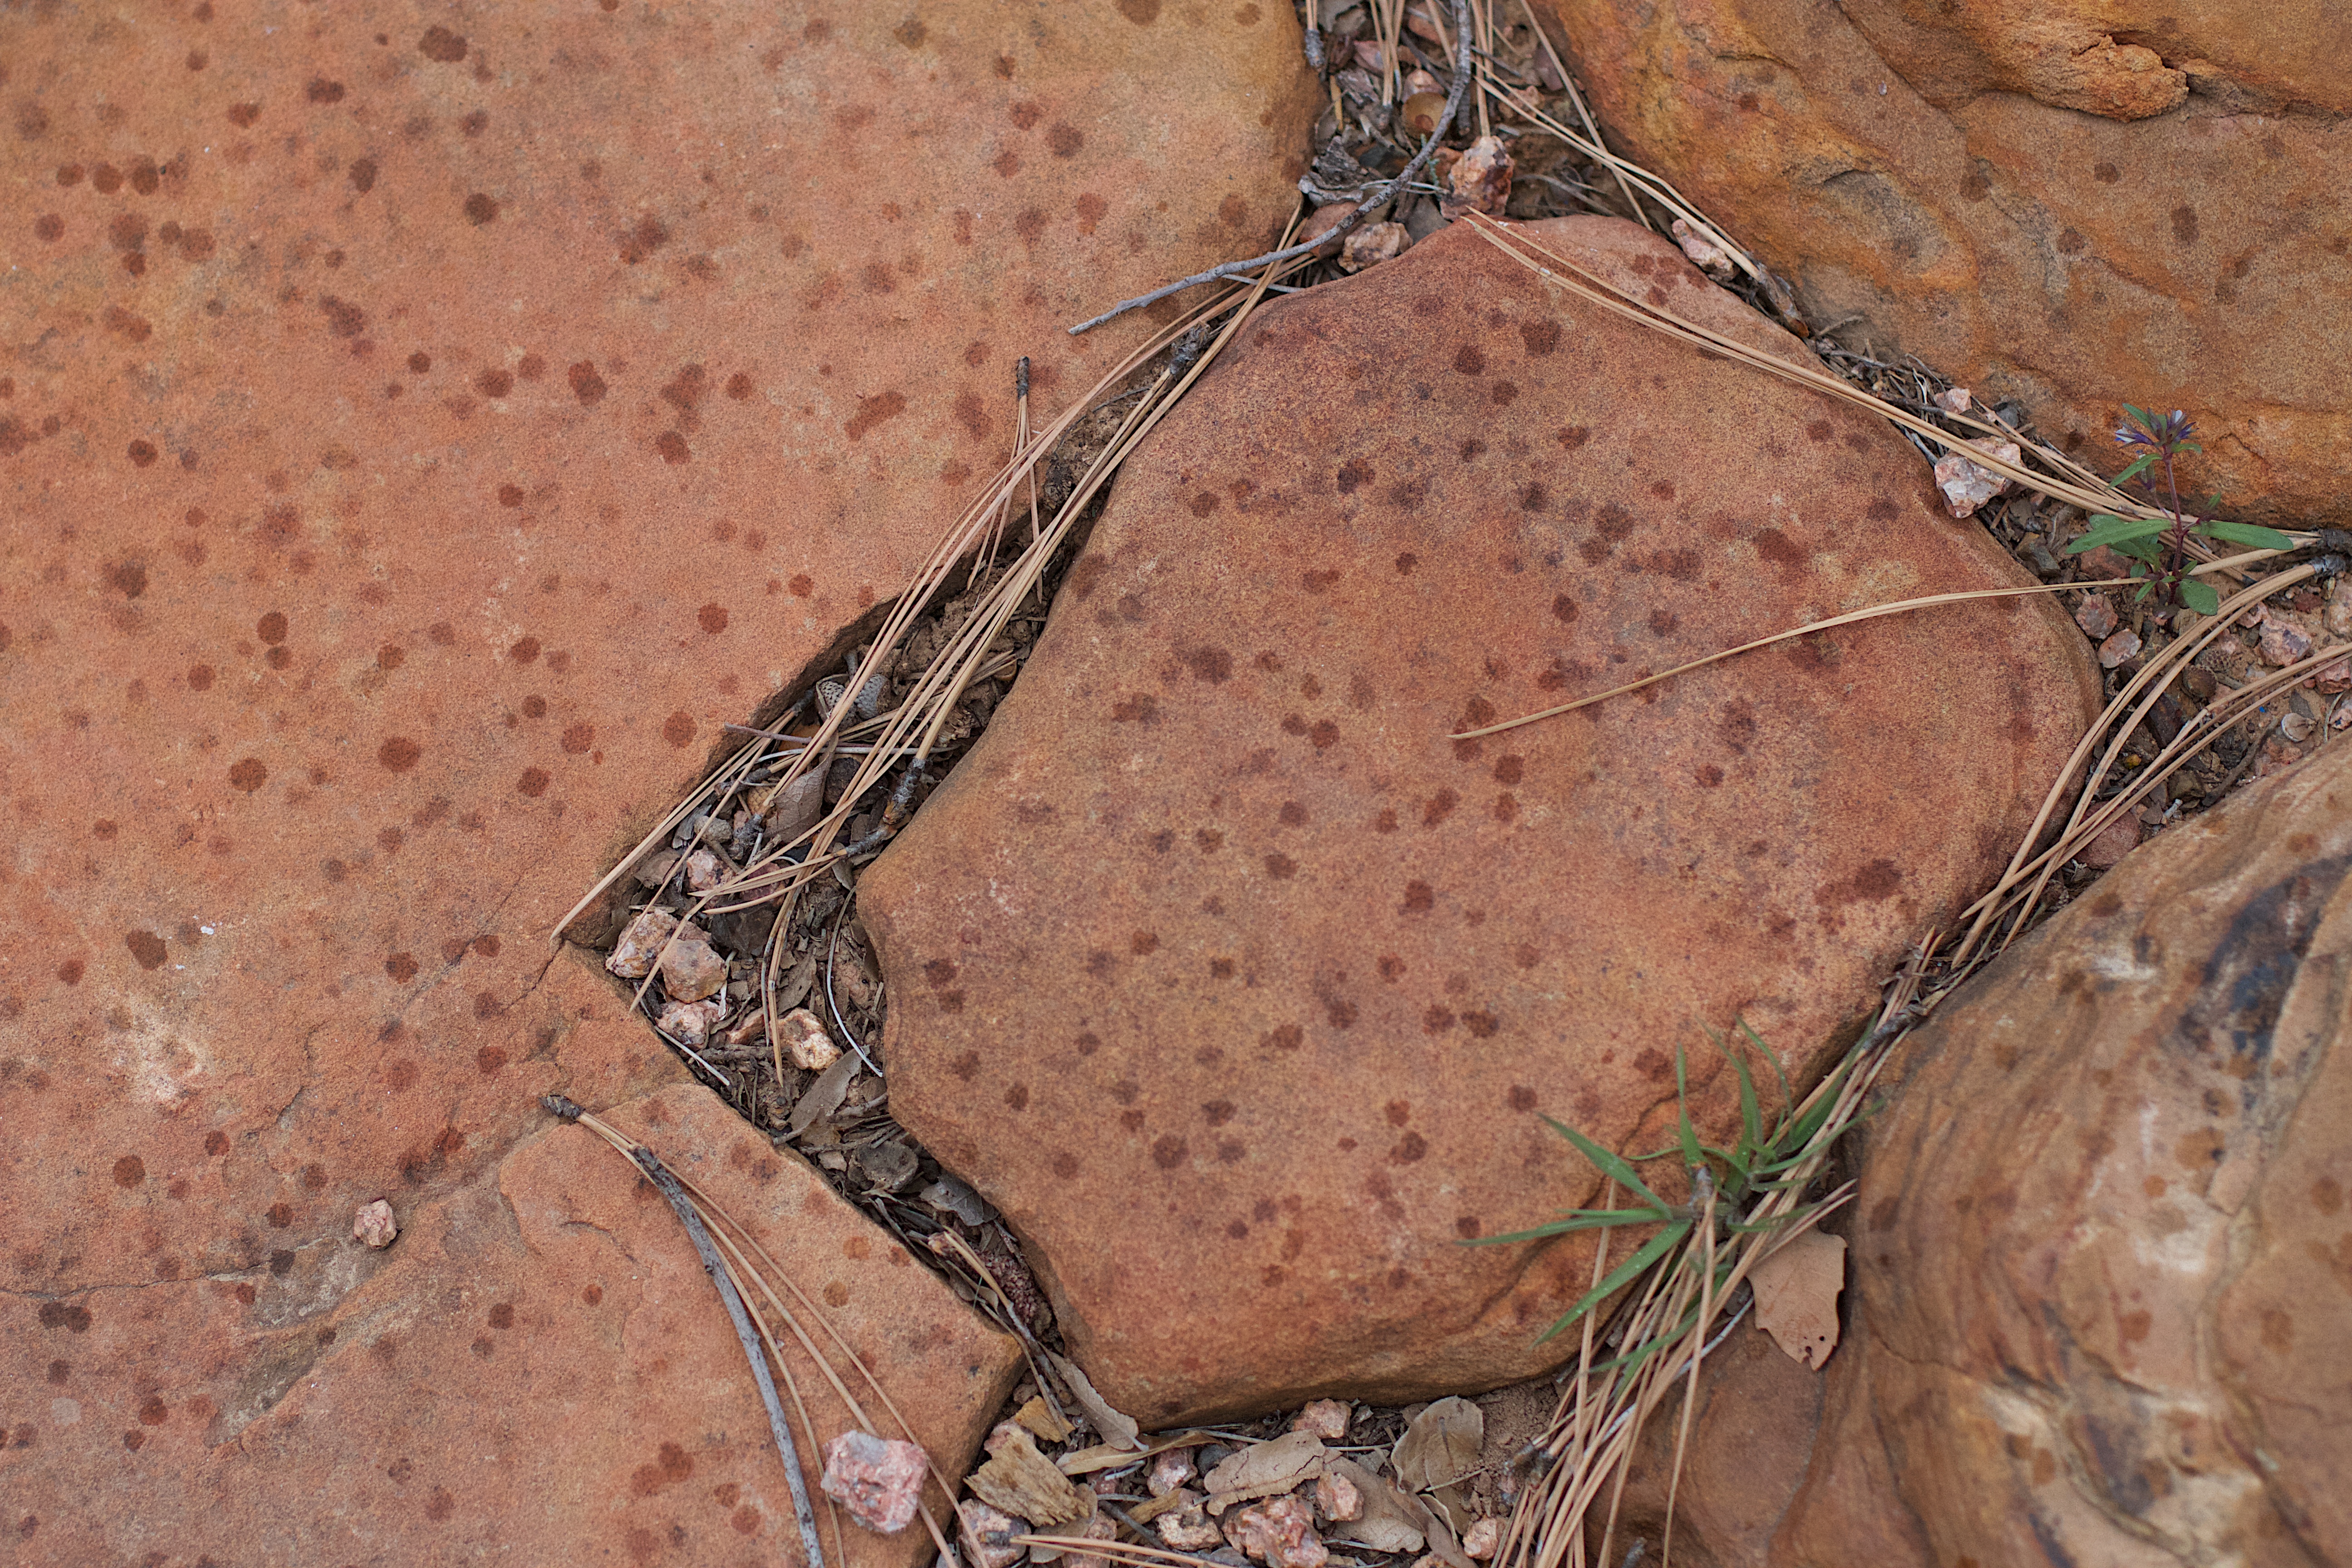
rock, wood, soil, cool image, geology